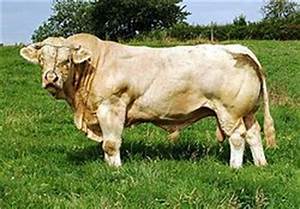
Label: mucca